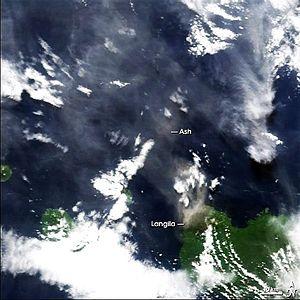
Le Langila est un volcan de Papouasie-Nouvelle-Guinée. Il est constitué de quatre cônes volcaniques situés sur le flanc oriental d'un volcan éteint, le Talawe, situé à l'extrémité occidentale de l'île de Nouvelle-Bretagne.